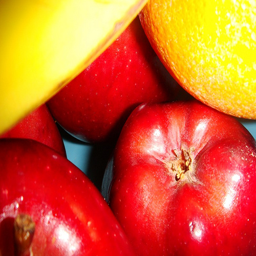
A banana, orange, and a apple sitting in a pile.
A closeup picture of apples, an orange and a banana.
a close up of an apple and a banana
A pile of apples sitting next to an orange and a banana.
Display of fruit with apples and bananas together